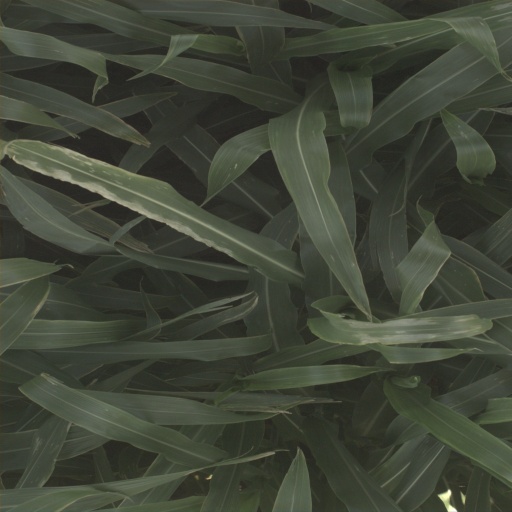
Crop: sorghum